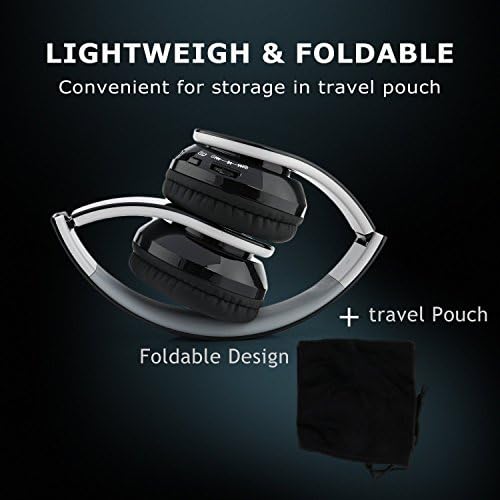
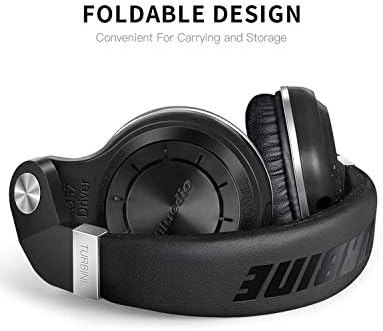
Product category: headphones
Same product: no